Expo 67

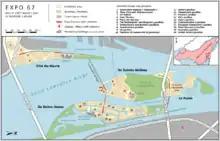
Site map of Expo 67, highlighting 20 of the 90 pavilions

On opening day, there was considerable comment on the uniform of the hostesses from the UK Pavilion. The dresses had been designed to the then-new miniskirt style, popularized a year earlier by Mary Quant.